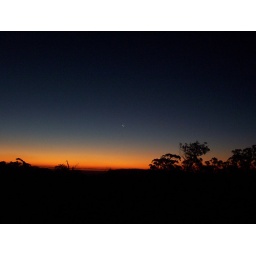
I particularly love the silhouettes of trees in the last light of the day. And the moon, hanging tiny but sharp in the sky